Phytosaurus

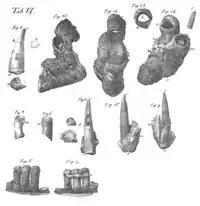
Associated elements from the holotype of "P. cylindricodon"

In 1826, the holotypes of both species were discovered in Wurttemburg, Germany at the "Neckar" site at the base of the hill which Wildenau Castle stands upon. The holotype of "P. cylindricodon" consists of parts of the skull and jaws, with natural casts of the teeth which, however, did not preserve their conical form but were flattened which led to the misunderstanding they were specialised in eating plant material, and the holotype of "P. cubicodon" consists of fragments of the jaw. Both species were named and described by von Jaeger (1828) and were first commented on by von Meyer (1837).